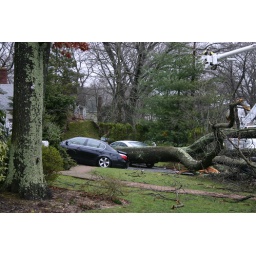
Noreaster 2010 Nice car under tree